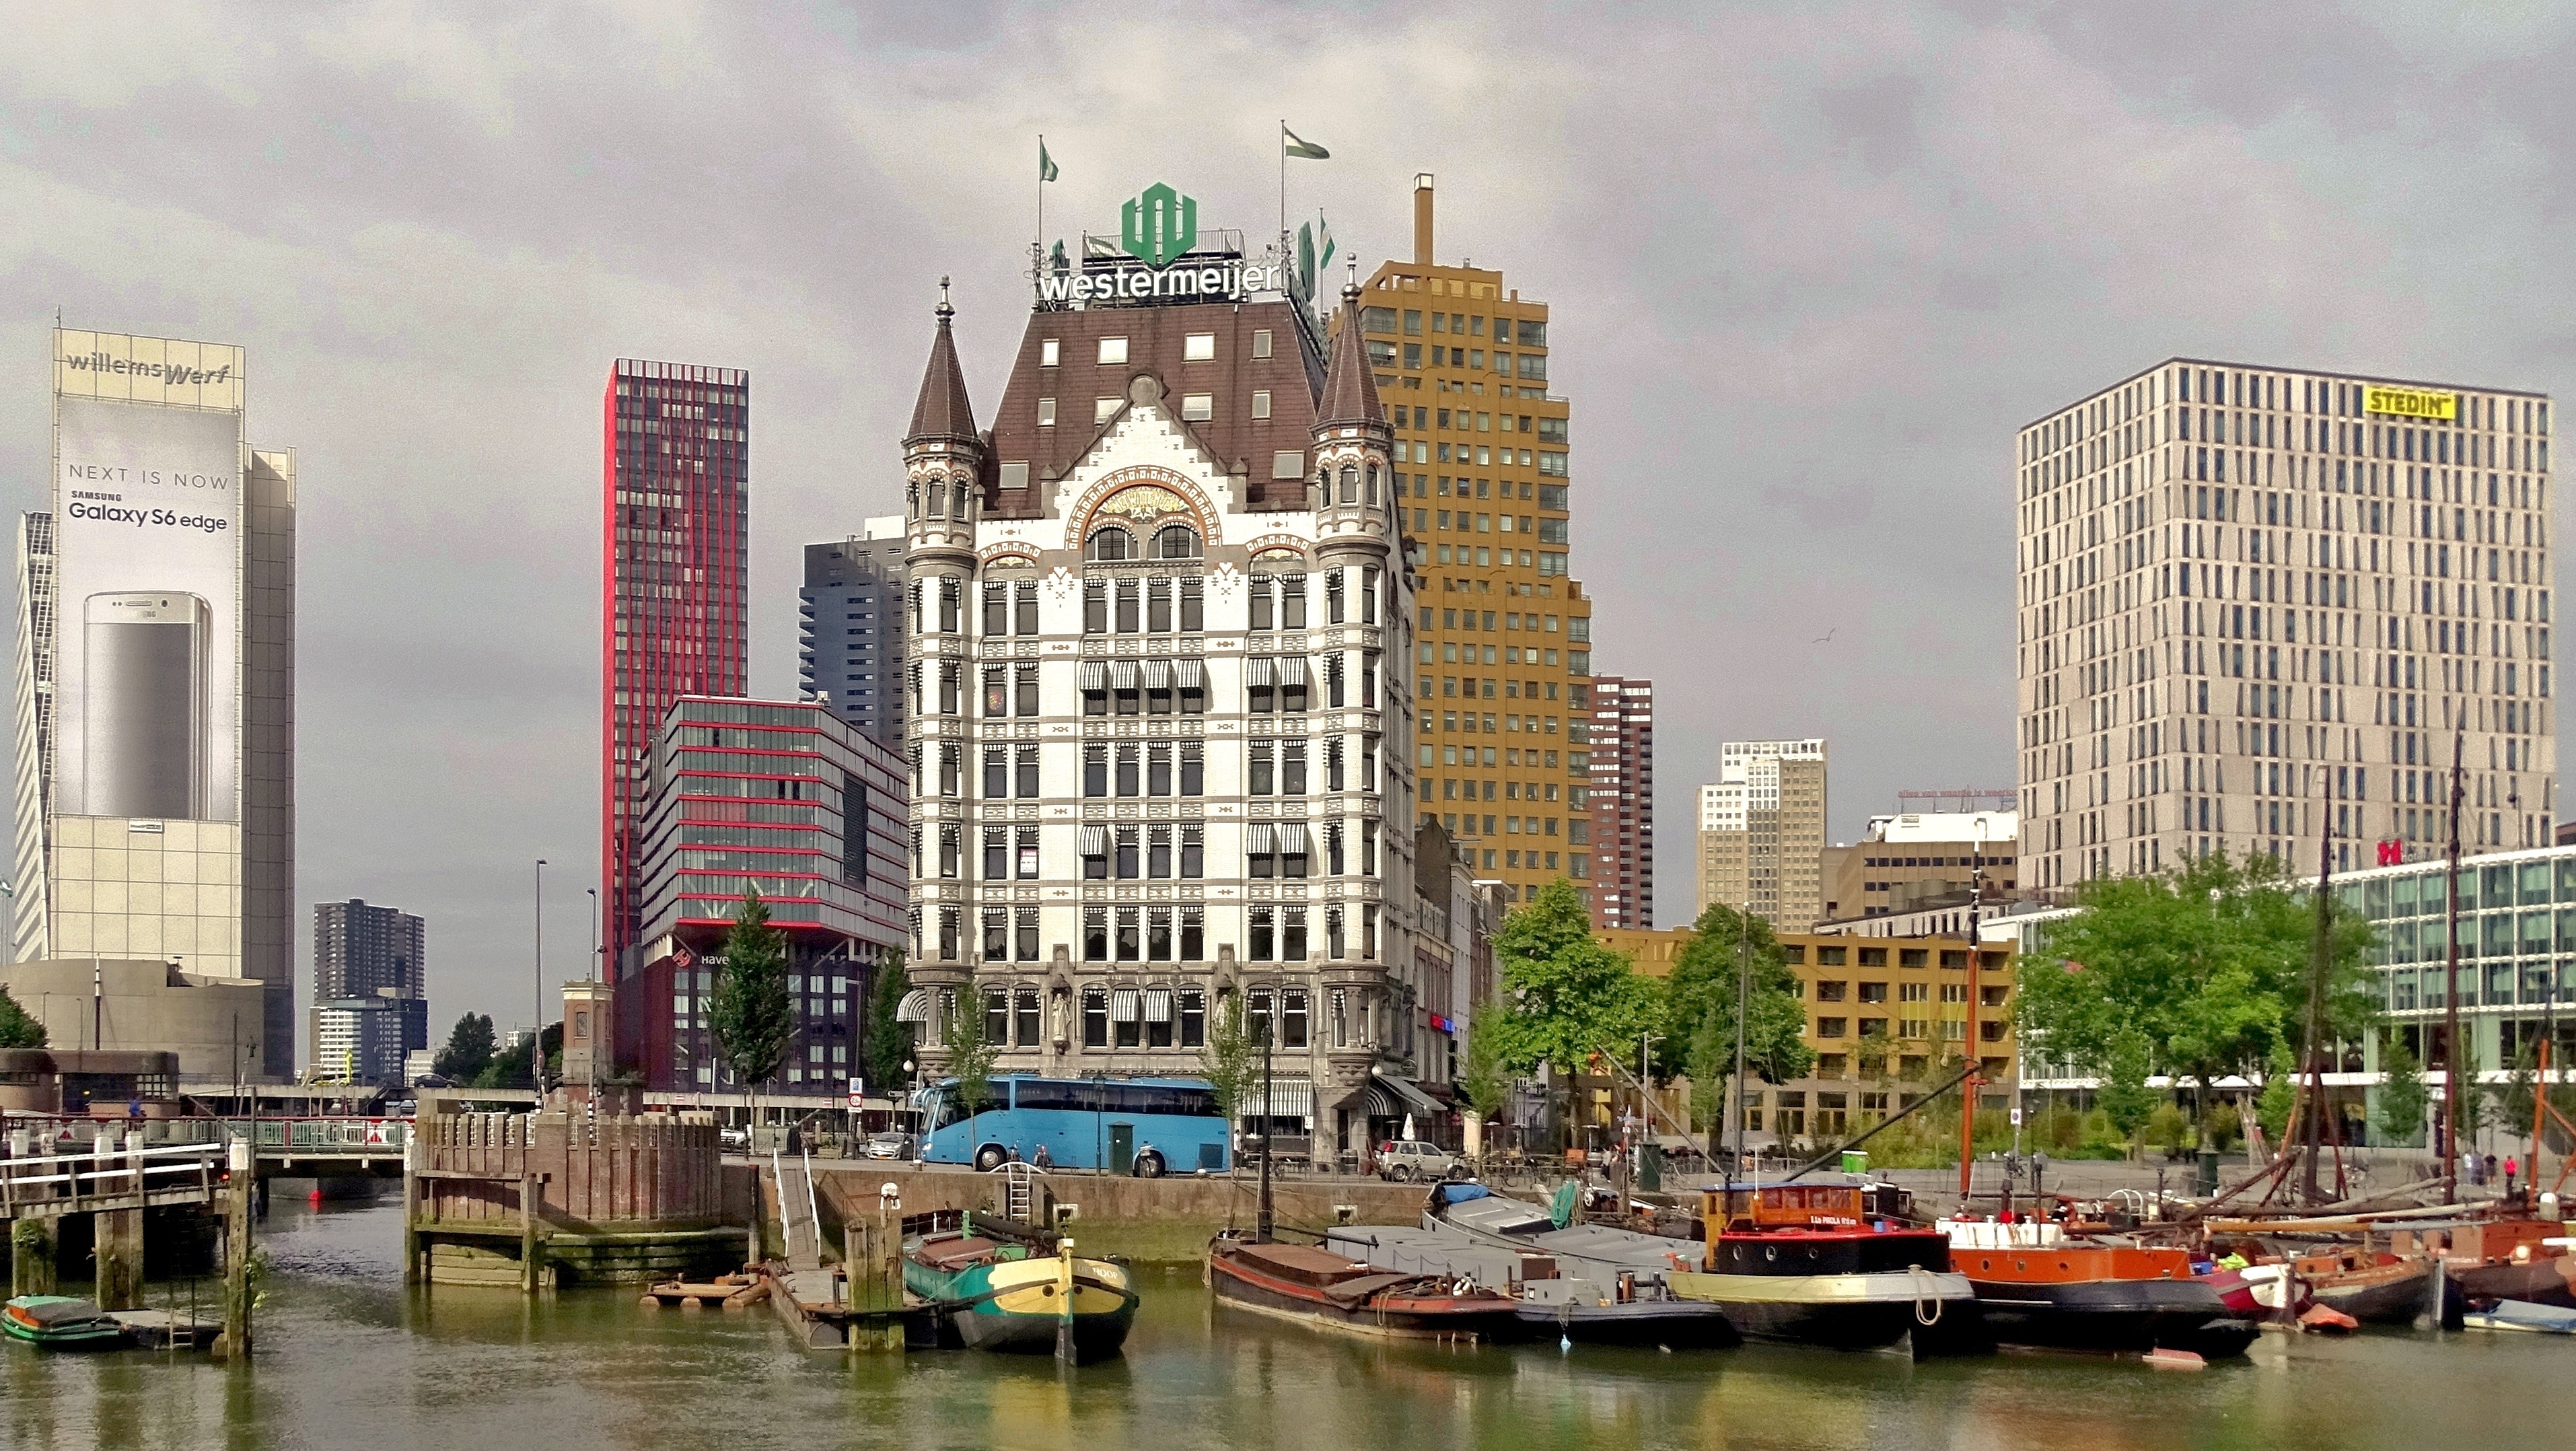
water, architecture, skyline, town, building, city, skyscraper, canal, cityscape, downtown, landmark, tourism, waterway, tower block, places of interest, netherlands, rotterdam, skyscrapers, metropolis, urban area, geographical feature, human settlement